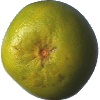
Label: Pomelo Sweetie 1